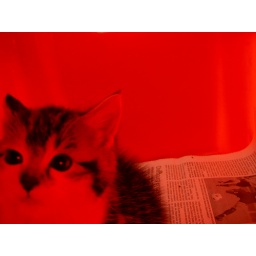
it's red, cuz it was in a red box n_n.